James Bevan (diplomat)

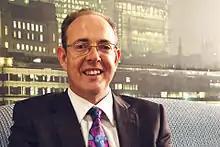

Sir James David Bevan KCMG (born 13 July 1959) is the former Chief Executive of the Environment Agency and a former British diplomat.